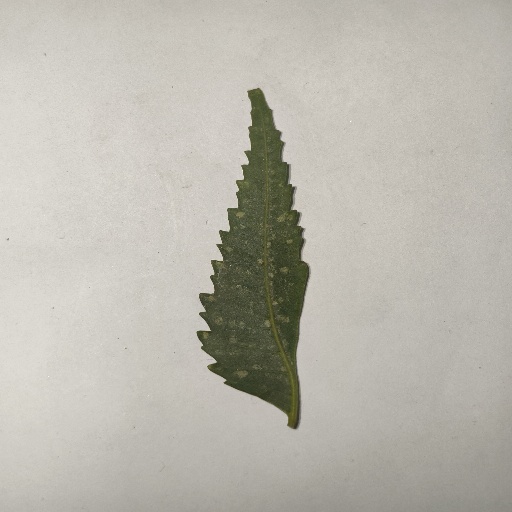
Species: Neem
Leaf condition: Powdery Mildew